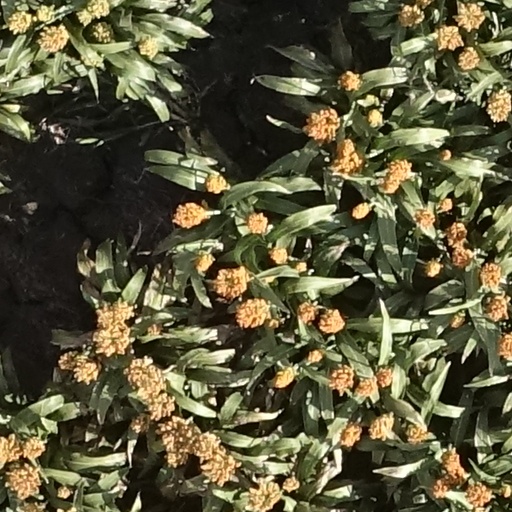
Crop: sorghum